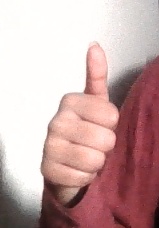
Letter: aleff